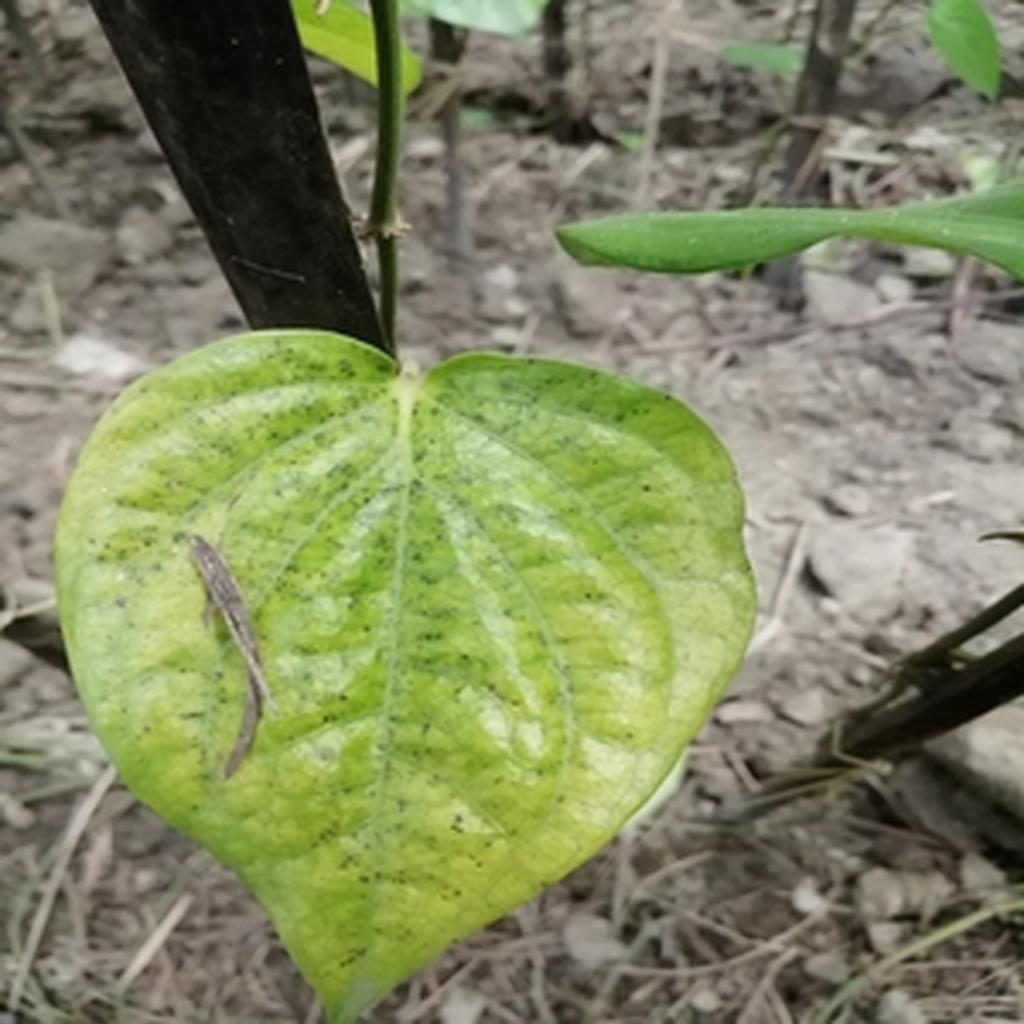
Label: Leaf_Spot